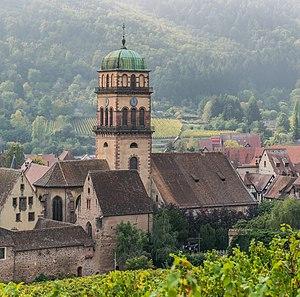
Kaysersberg est une ancienne commune française située dans le département du Haut-Rhin, en région Grand Est.
L'église de l'Invention-de-la-Sainte-Croix est un monument historique situé à Kaysersberg, dans le département français du Haut-Rhin.
Ce tableau présente la liste de tous les monuments historiques de Kaysersberg, classés ou inscrits.